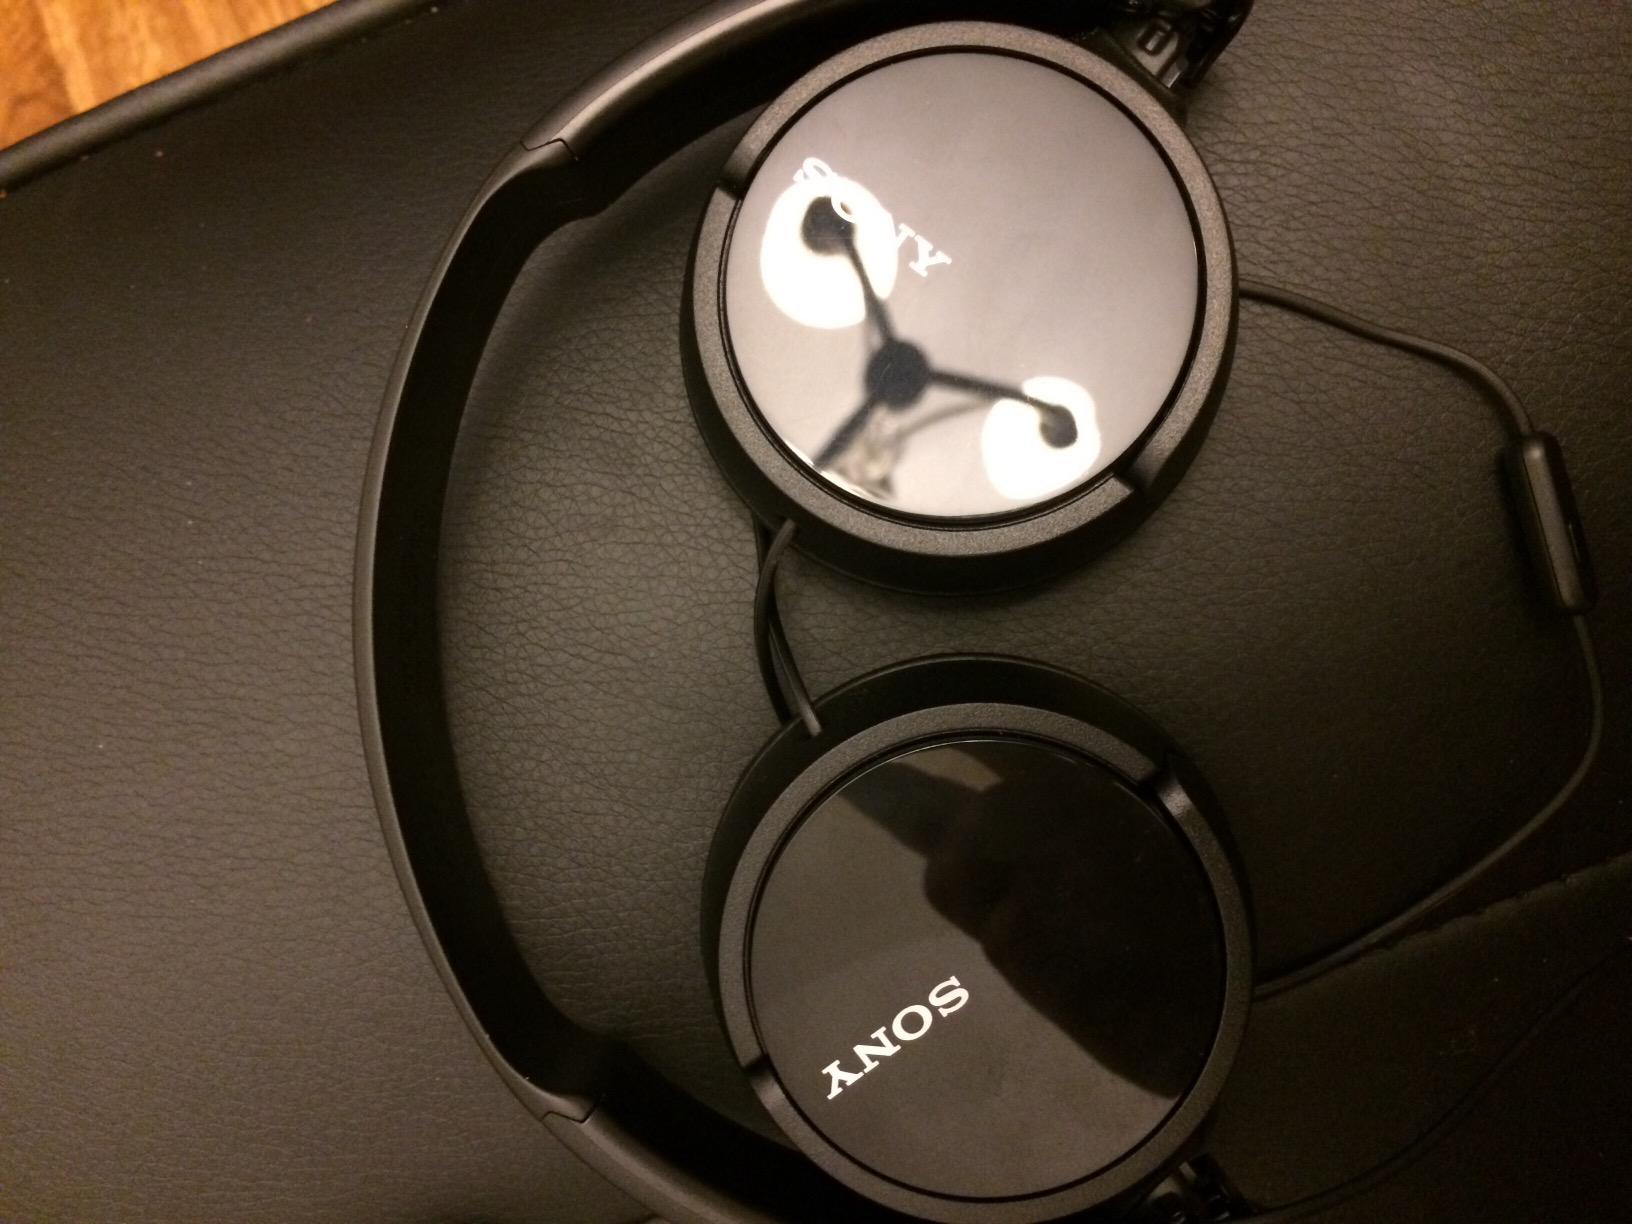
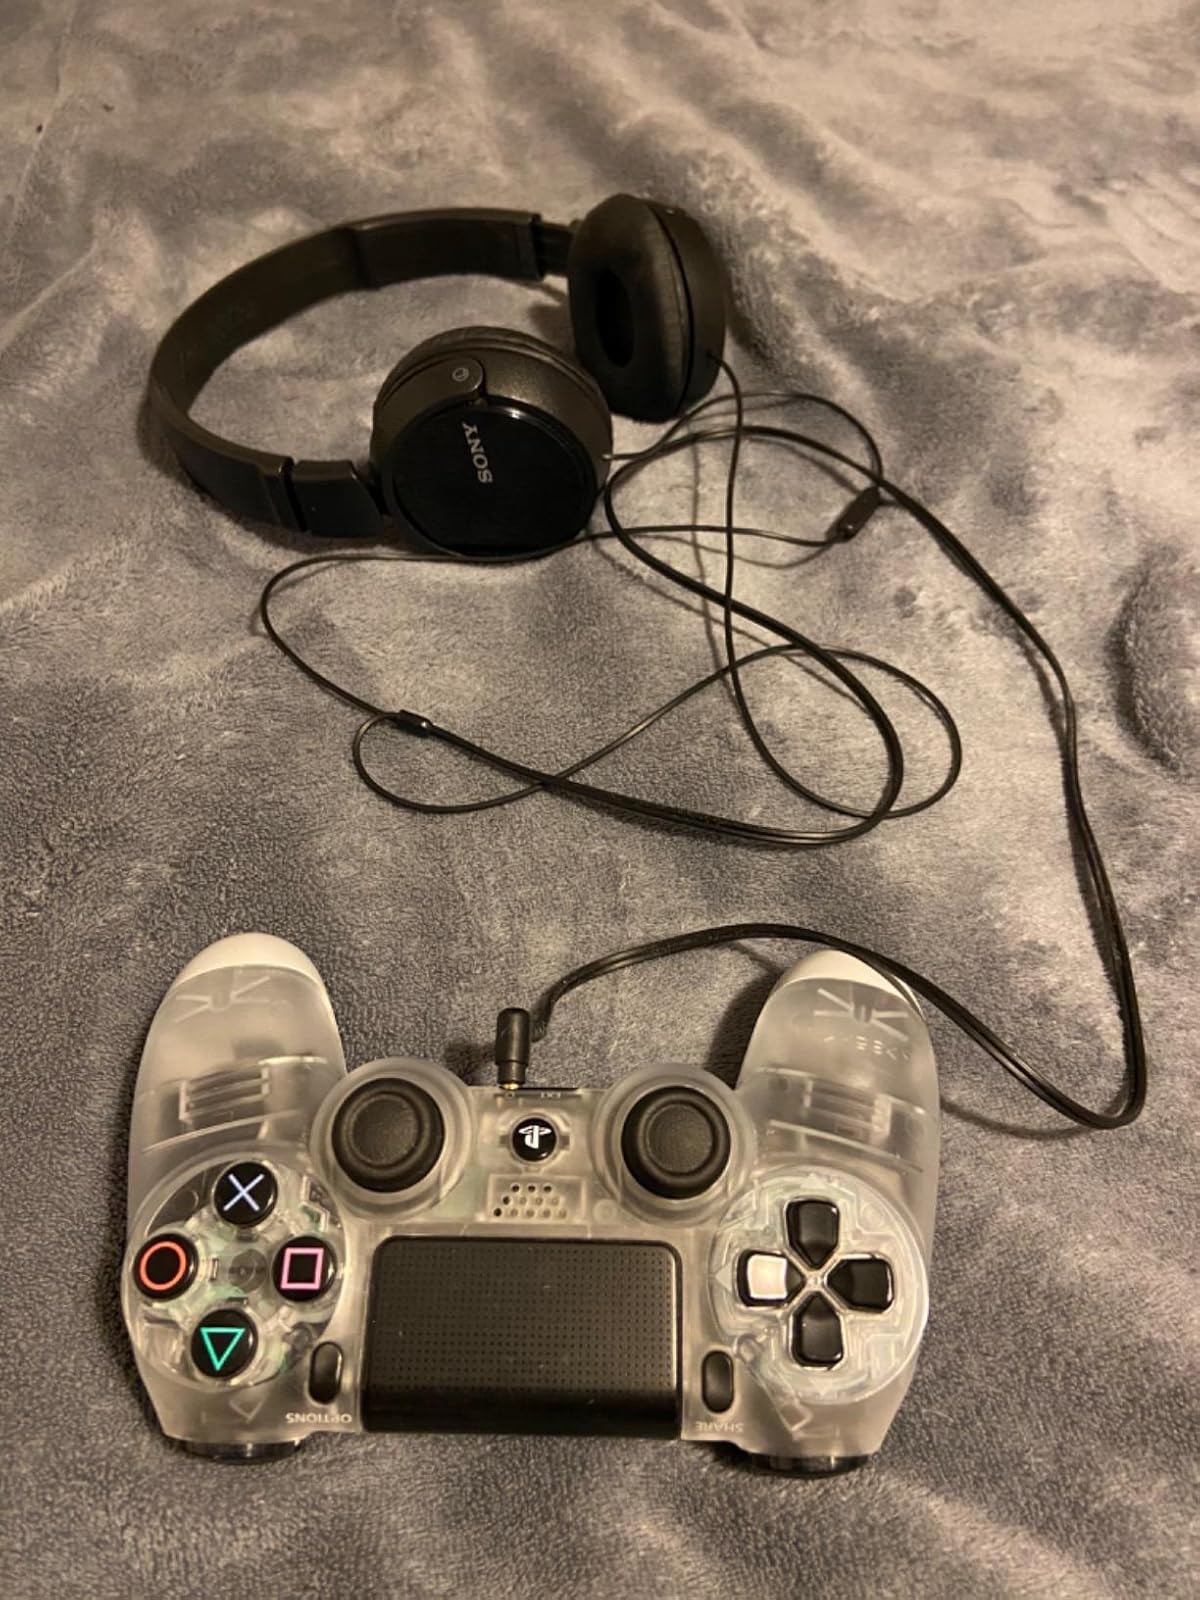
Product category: headphones
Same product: yes